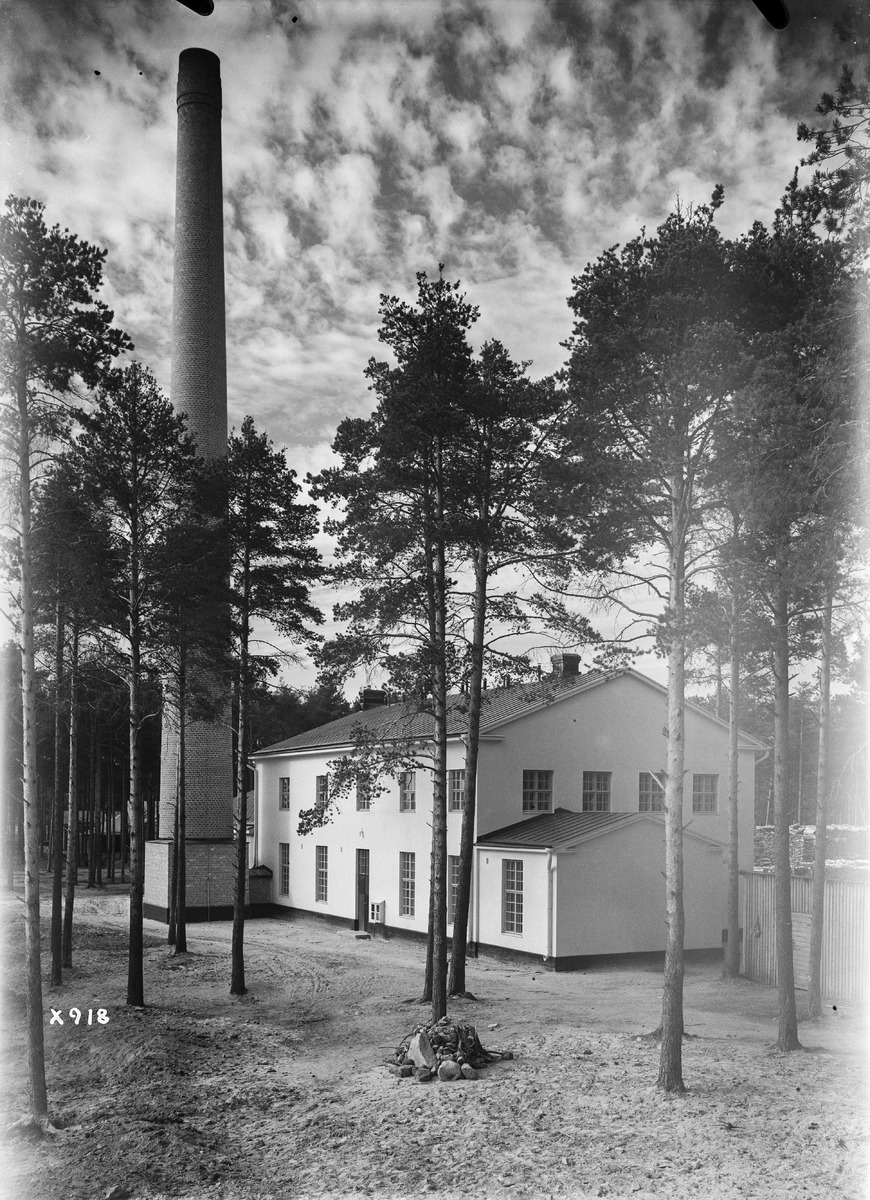
Oulun seudun piirimielisairaalan lämpökeskus
The heating plant of Oulu district mental hospital
sisällön kuvaus: Oulun seudun piirimielisairaalan lämpökeskusrakennus 4.9.1937. content description: The heating plant building of Oulu district mental hospital on September 4, 1937.
Vuosi: 1937
Paikka: Suomi, Oulu, Suomi, Pohjois-Pohjanmaa, Oulu
Aiheet: Oulun seudun piirimielisairaala; ulkokuva; mielisairaalat; psykiatriset sairaalat; rakennukset; lämmitys; lämpökeskukset; mental hospitals; psychiatric hospitals; asylums; heating plants; heating